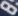
Number: 8